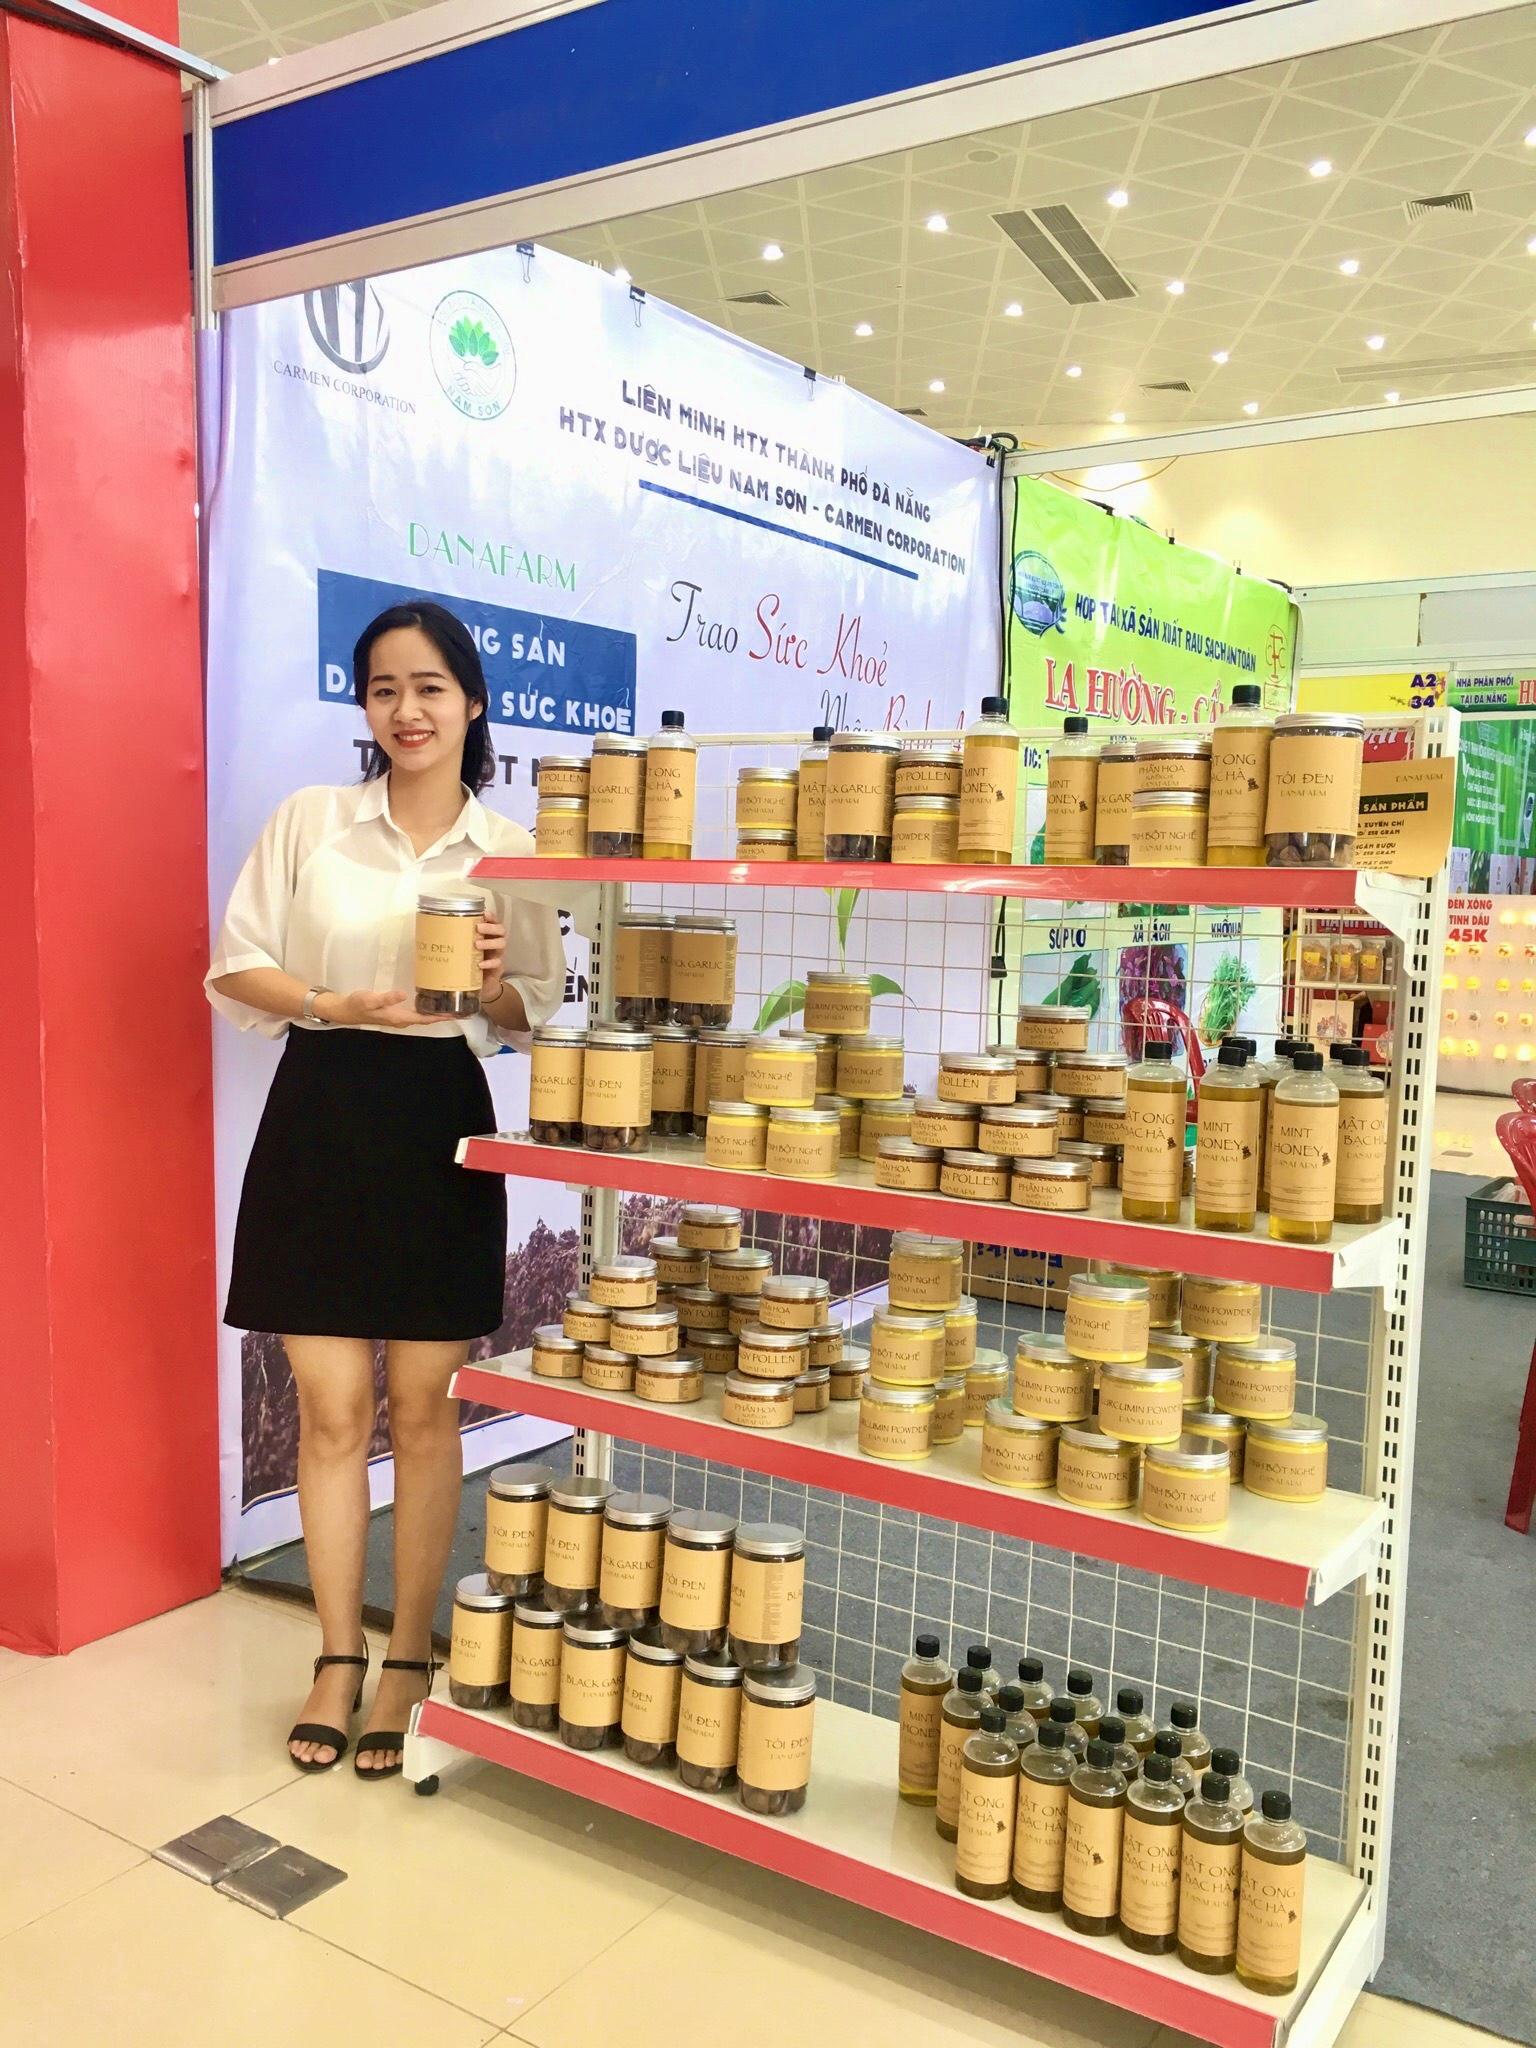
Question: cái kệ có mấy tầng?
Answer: có bốn tầng